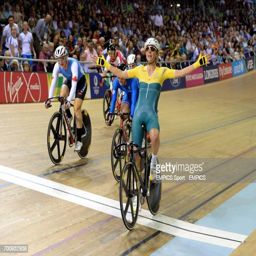
olympic athlete celebrates the victory of her team mate in the race